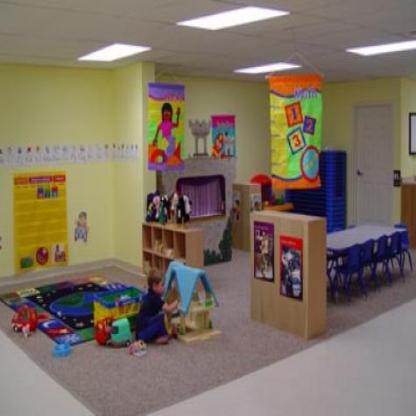
Scene: Indoor